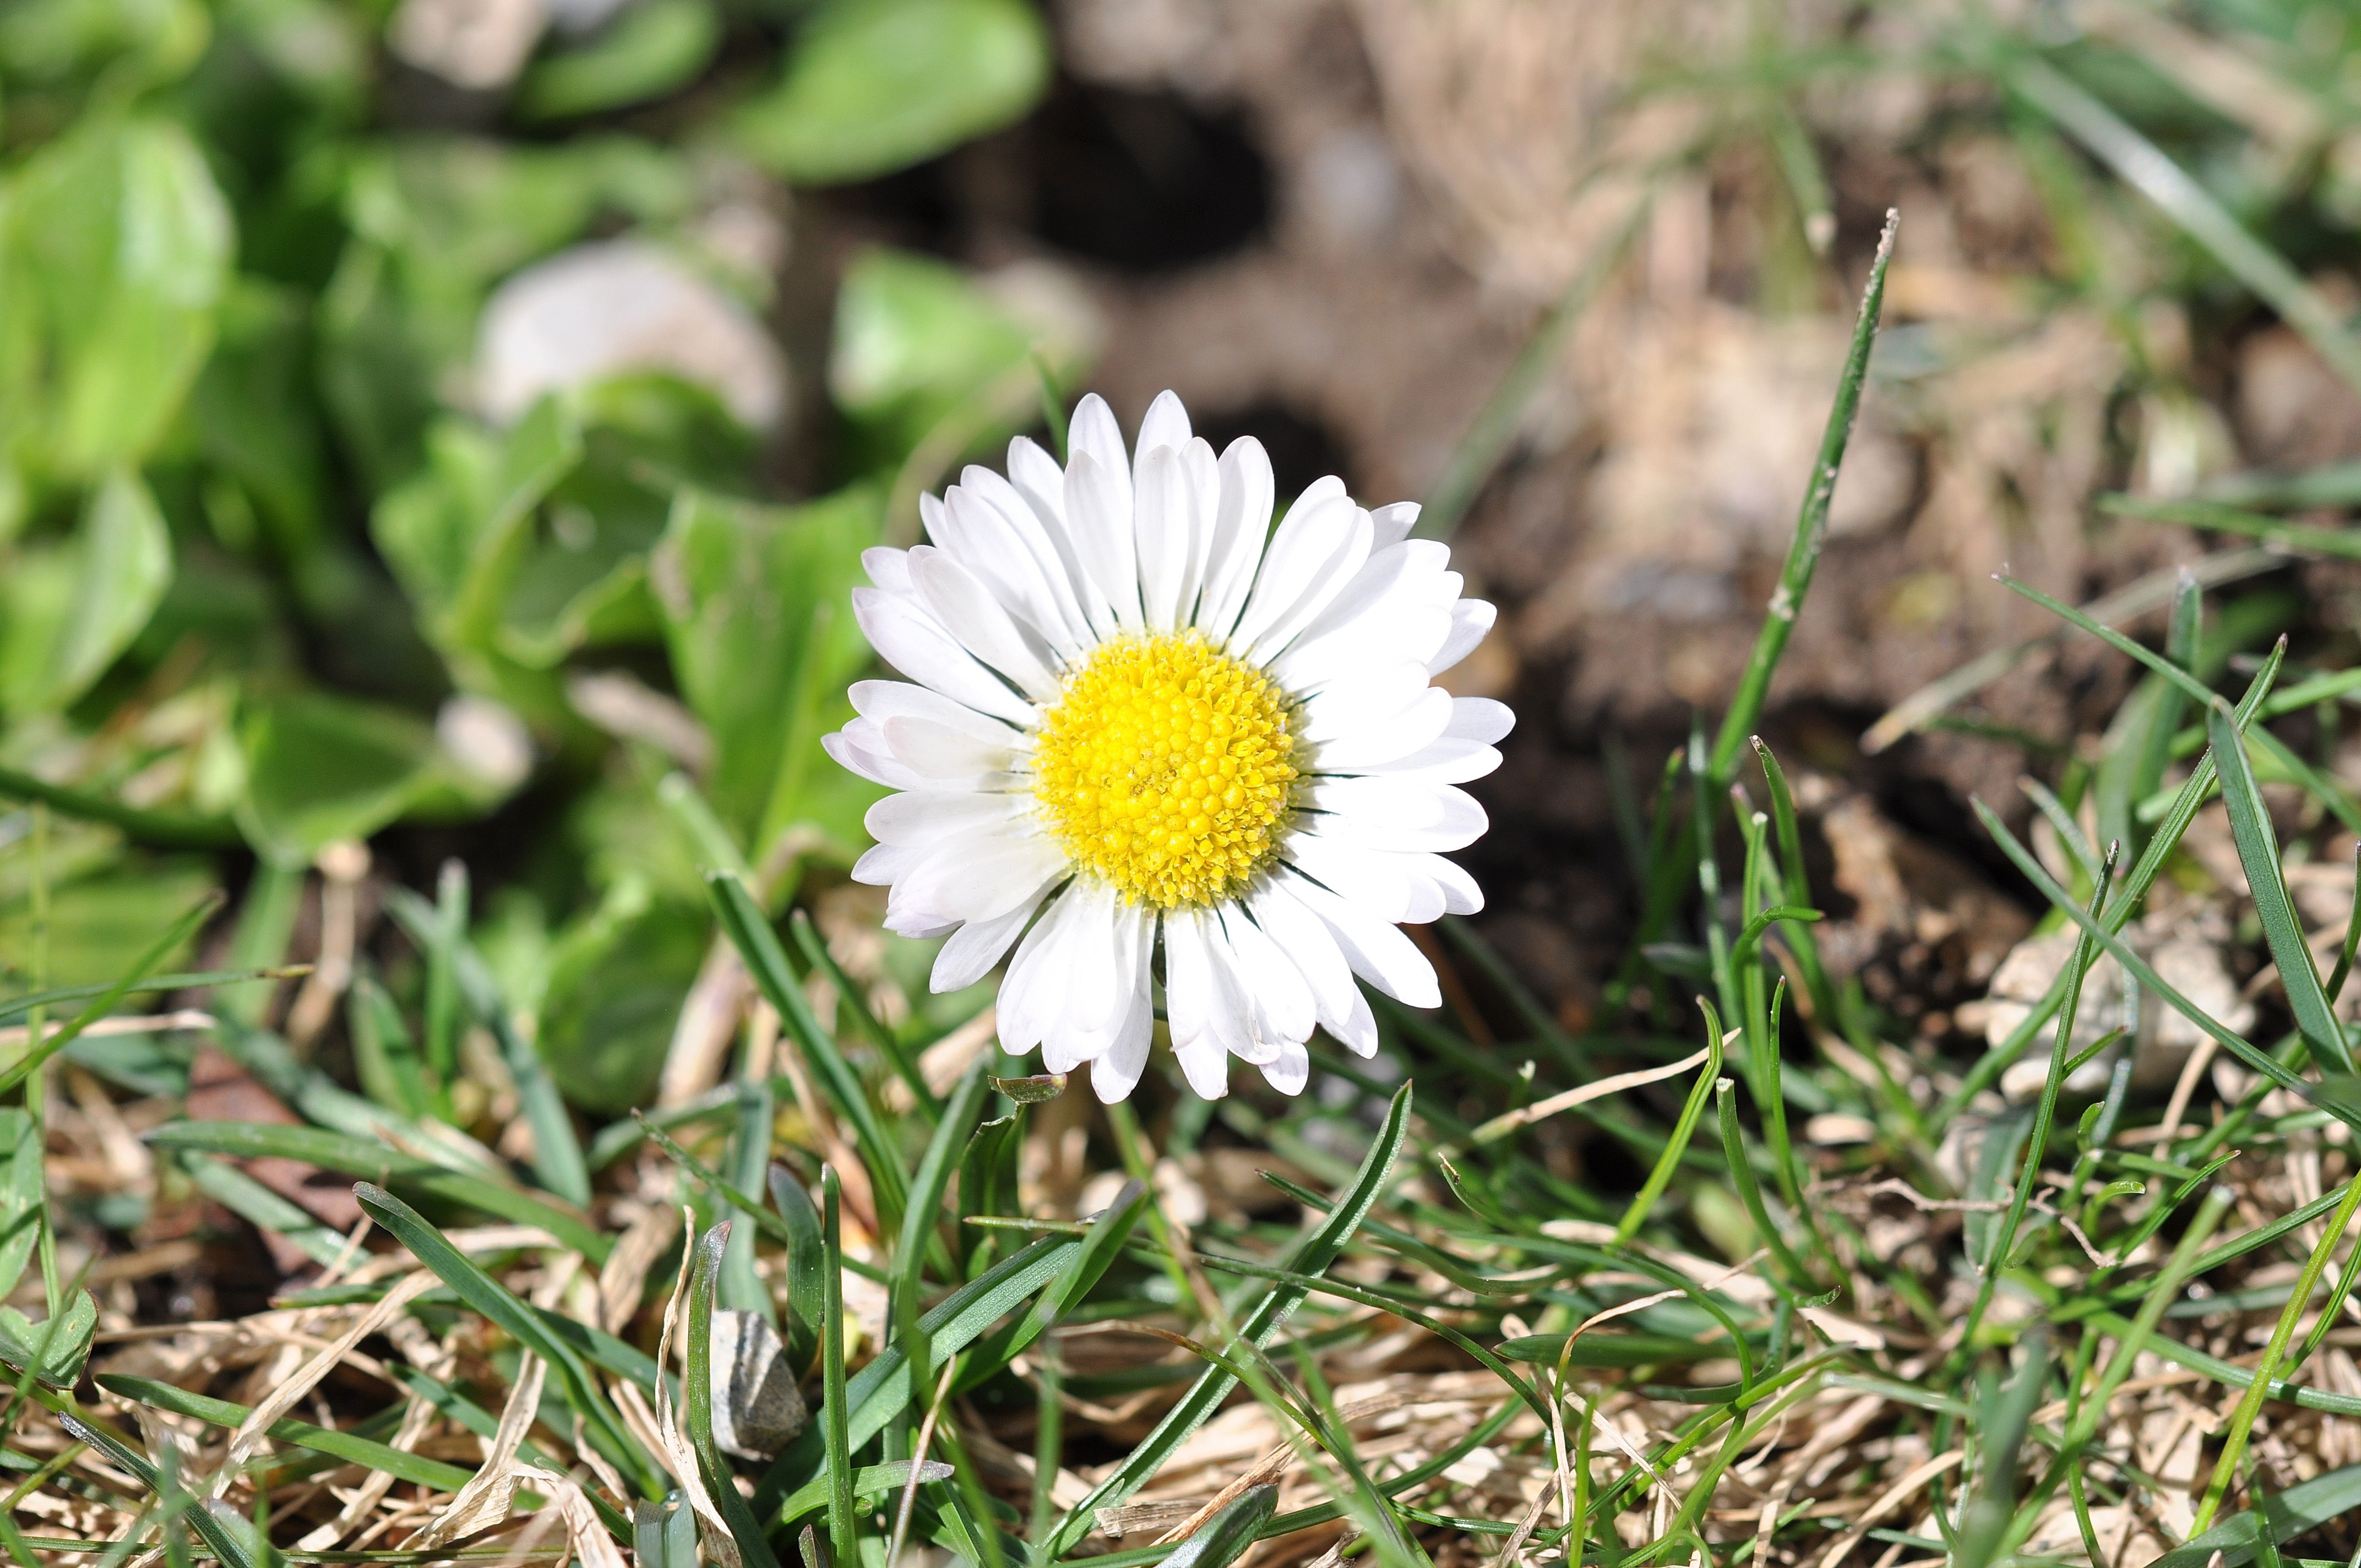
nature, grass, blossom, plant, white, field, meadow, flower, petal, bloom, daisy, spring, botany, garden, close, flora, wildflower, beautiful, early bloomer, macro photography, flowering plant, daisy family, geese flower, oxeye daisy, land plant, chamaemelum nobile